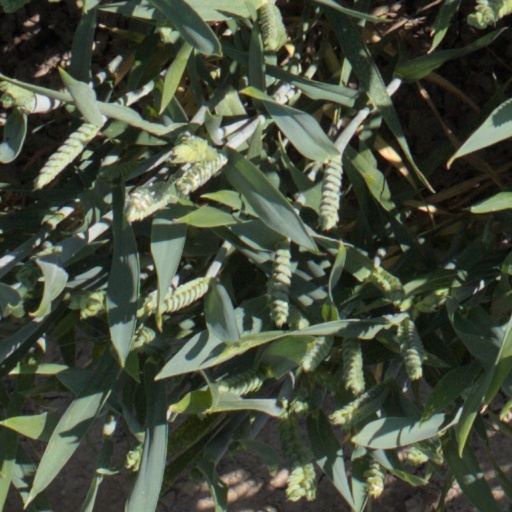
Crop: wheat